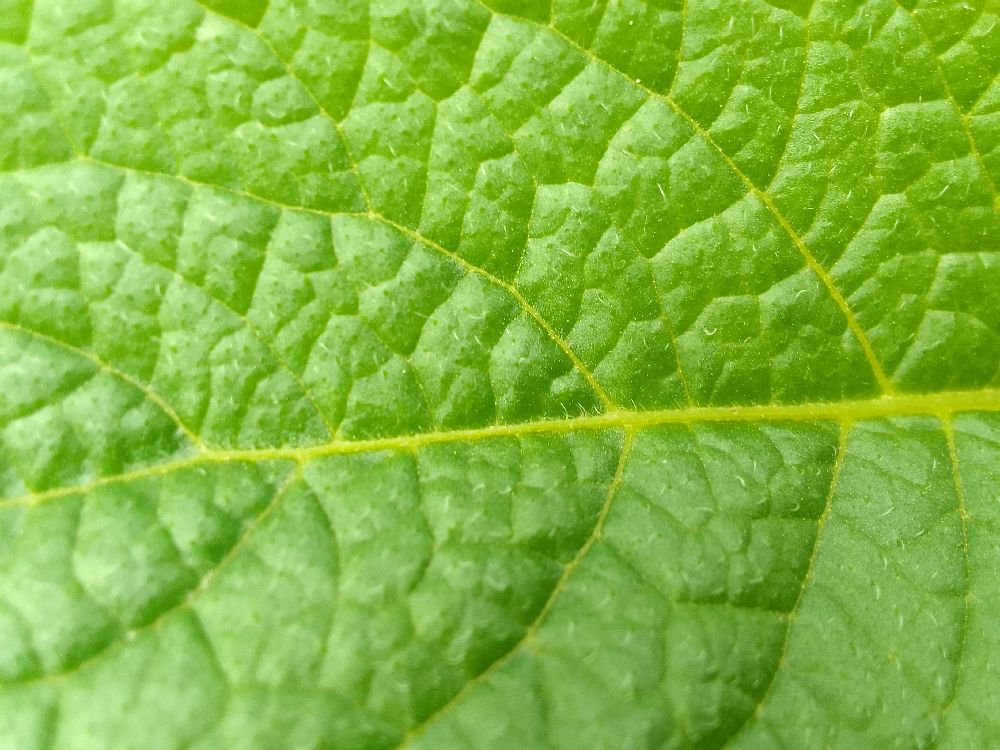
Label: Healthy